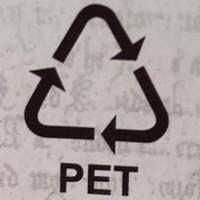
Plastic recycling code class: 1_polyethylene_PET